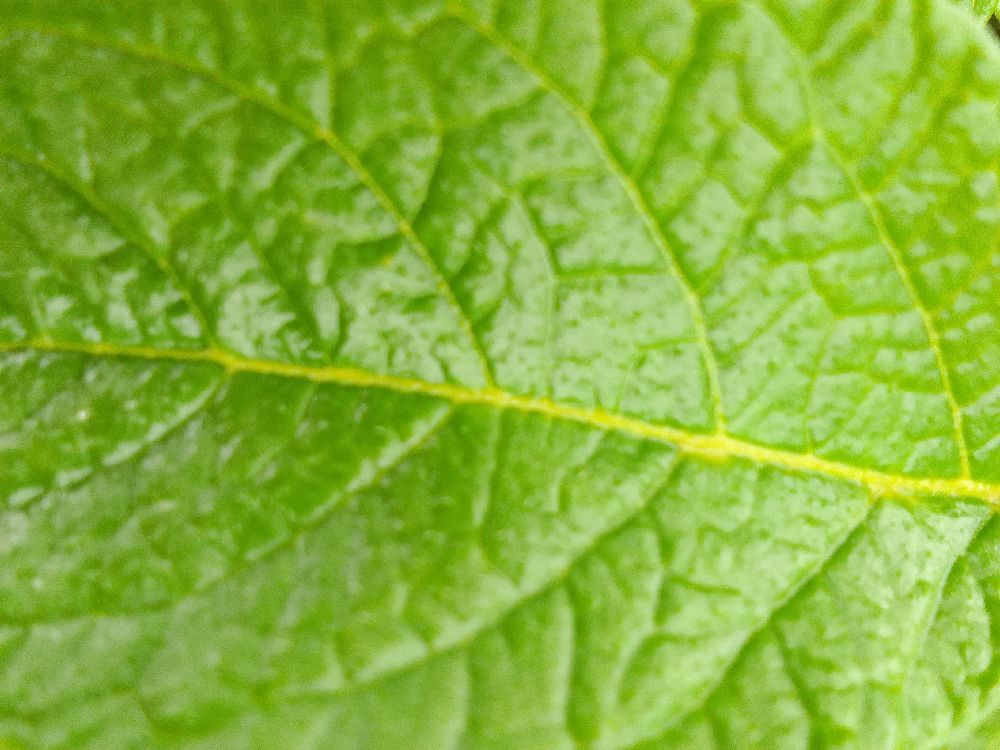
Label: Healthy